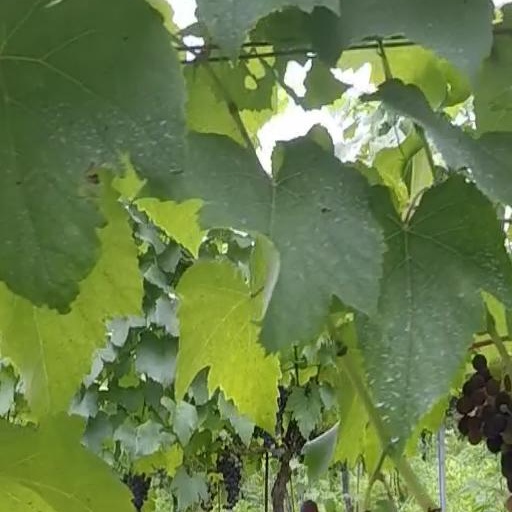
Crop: grape